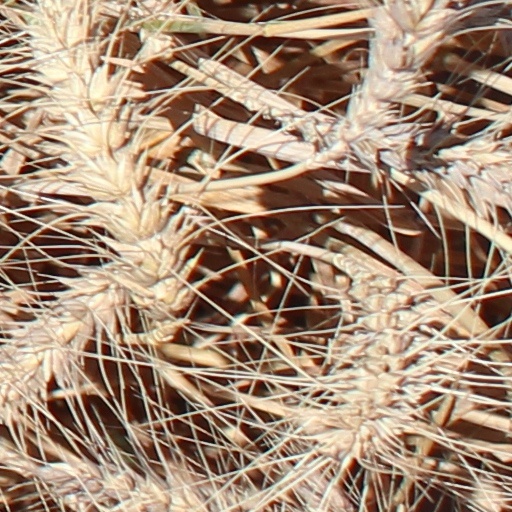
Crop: wheat